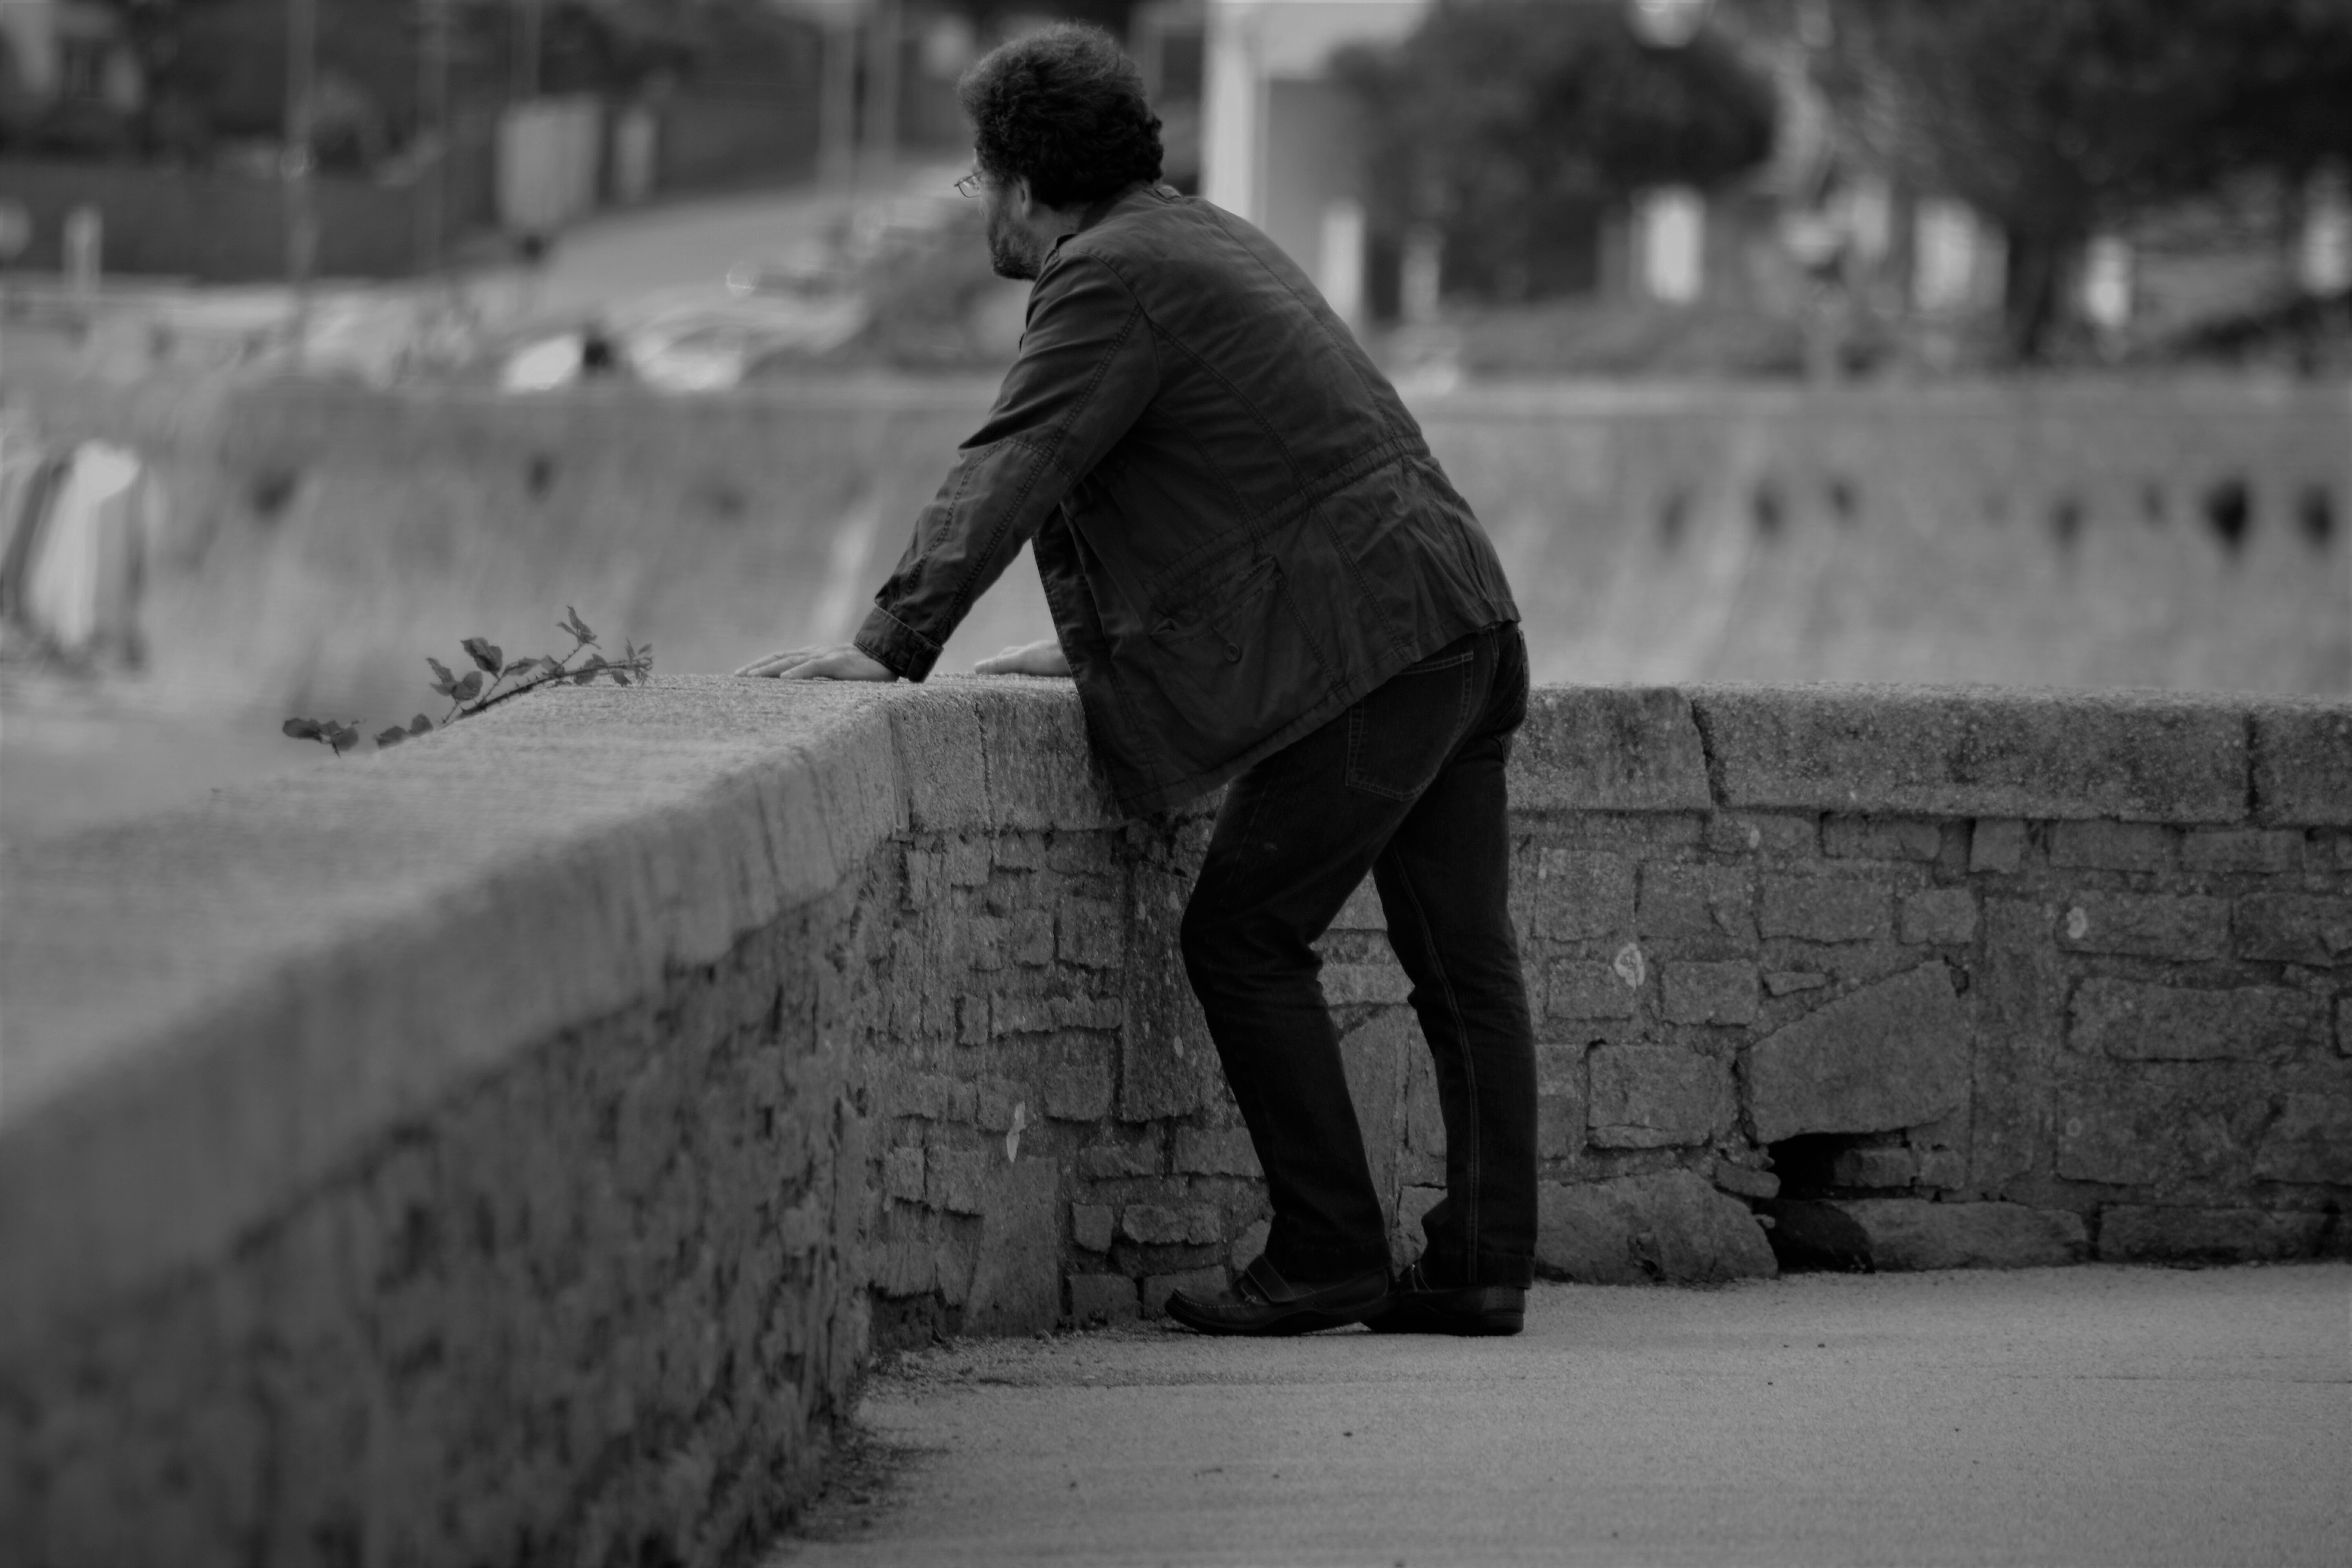
man, person, black and white, people, road, white, street, photography, solitude, male, child, black, monochrome, thoughtful, temple, humans, infrastructure, photograph, character, emotion, only, monochrome photography, human positions